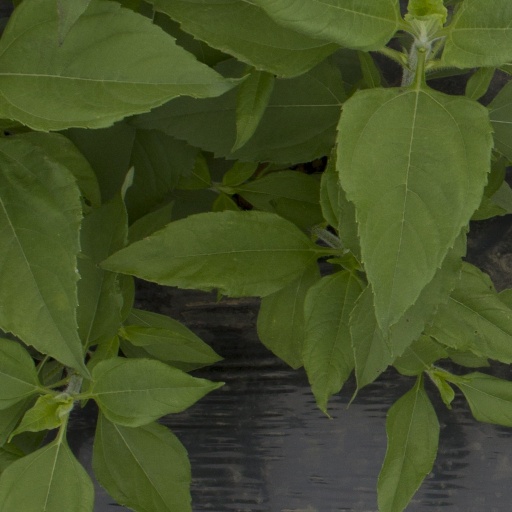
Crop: Jerusalem artichoke